Johnny Staccato

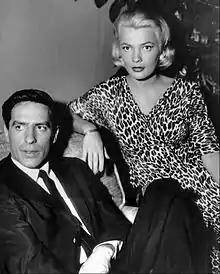
John Cassavetes as Johnny Staccato with guest star and real-life spouse, Gena Rowlands, 1959.

Johnny Staccato is an American private detective television series starring John Cassavetes that ran on NBC from September 10, 1959, through March 24, 1960. The program was initially titled Staccato.